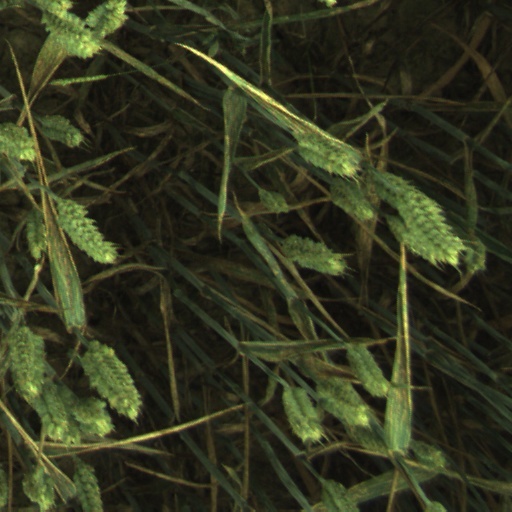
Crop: wheat